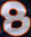
Number: 8